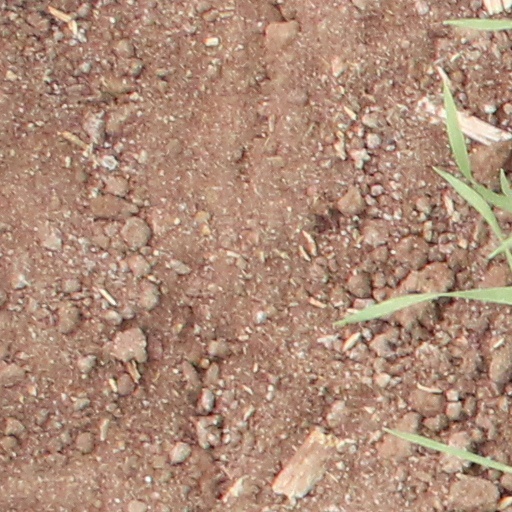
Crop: wheat